10 Peel Centre Drive

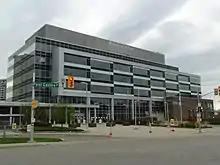
10 Peel Centre Drive complex

10 Peel Centre Drive is a building complex in Brampton, Ontario, Canada that serves as the seat of local government for the Regional Municipality of Peel. The building has been used for regional government offices since its completion in 1980 after relocating from the nearby historic Peel County Courthouse. The complex includes the Peel Regional Council chambers and the offices of Division 21 of the Peel Regional Police. Other regional departments are located at various buildings across Brampton, Mississauga, and Caledon.